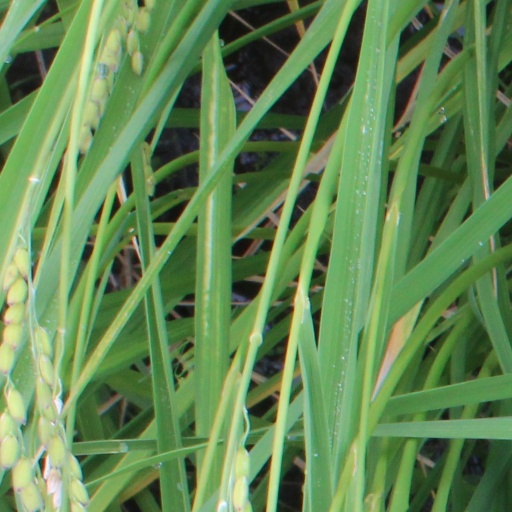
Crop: rice